V. E. Howard

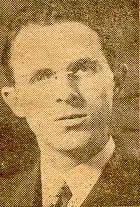
Howard in his younger years

Verna Elisha Howard (September 29, 1911 – September 28, 2000), known as V. E. Howard, was an American minister and radio evangelist based in Texarkana, Texas, who founded the "International Gospel Hour".